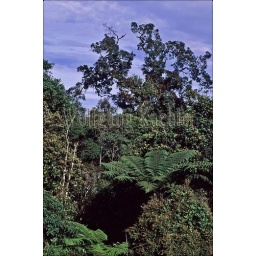
New guinea highlands, near tari, view of rain forest with tree fern